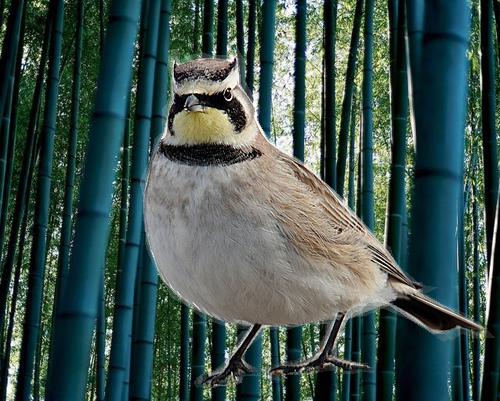
Bird species: Horned_Lark
Bird type: landbird
Background: land